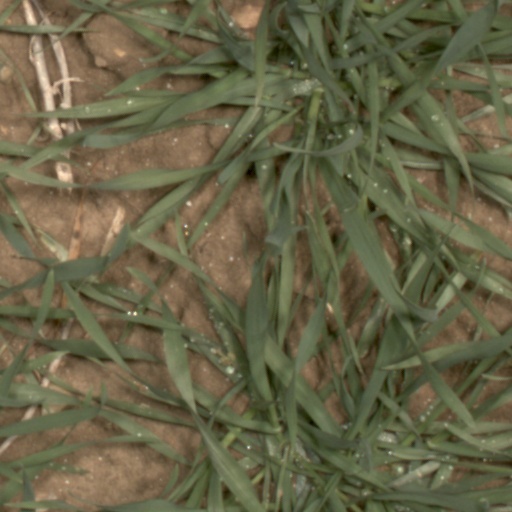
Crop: wheat